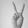
ASL letter: V